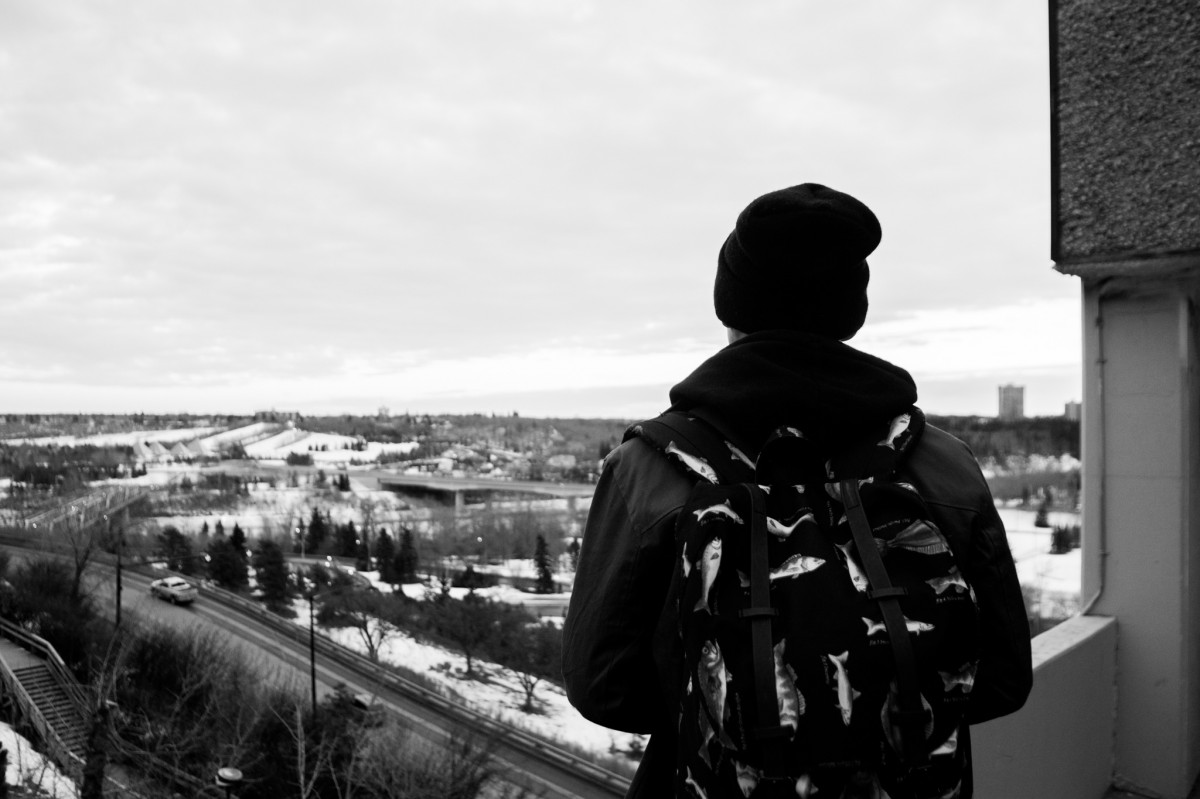
Tags: road, street, statue, photograph, image